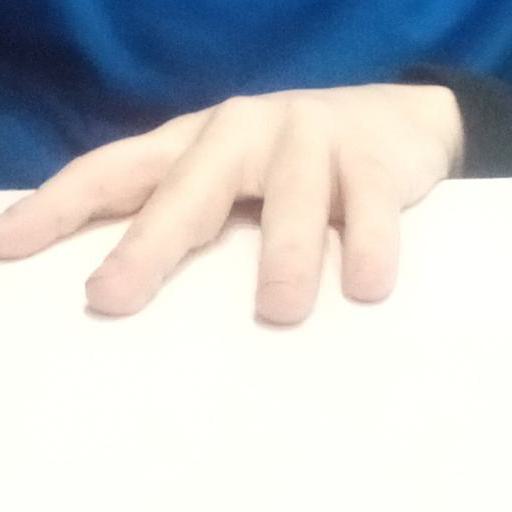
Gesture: no_gesture